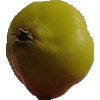
Label: Apple Red Yellow 2